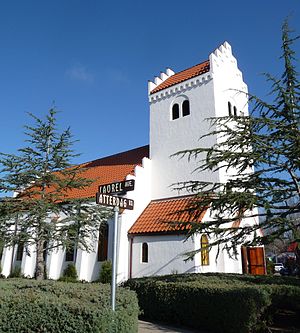
Solvang (Californien) / Galleri
"Solvang er en by i Santa Barbara County, nord for Los Angeles, i den amerikanske delstat Californien. I 2010 var der 5.245 indbyggere. Byen i det solrige Californien har fået øgenavnet ""Danish Capital of America"".